Nuestra Señora de la Soterraña

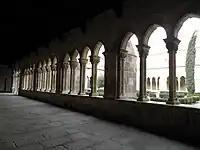
Southern corridor of the cloister.

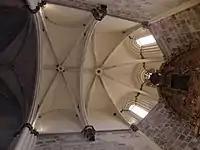
Apse added during the enlargement.

In 1395, Santa María la Real de Nieva village had been founded by Royal order. The number of inhabitants grew quickly along with the number of visitor, and so the need for enlargement. Work started on January 23, 1414, and ended in 1432. These dates are known by three inscriptions located on church transept columns. In this extension of the church, another nave was added along with a transept and an apse, in parallel with the construction of the monastery attached.